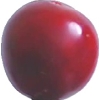
Label: cherry_wax_red